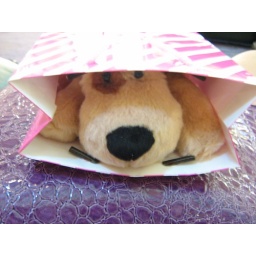
dog in bag